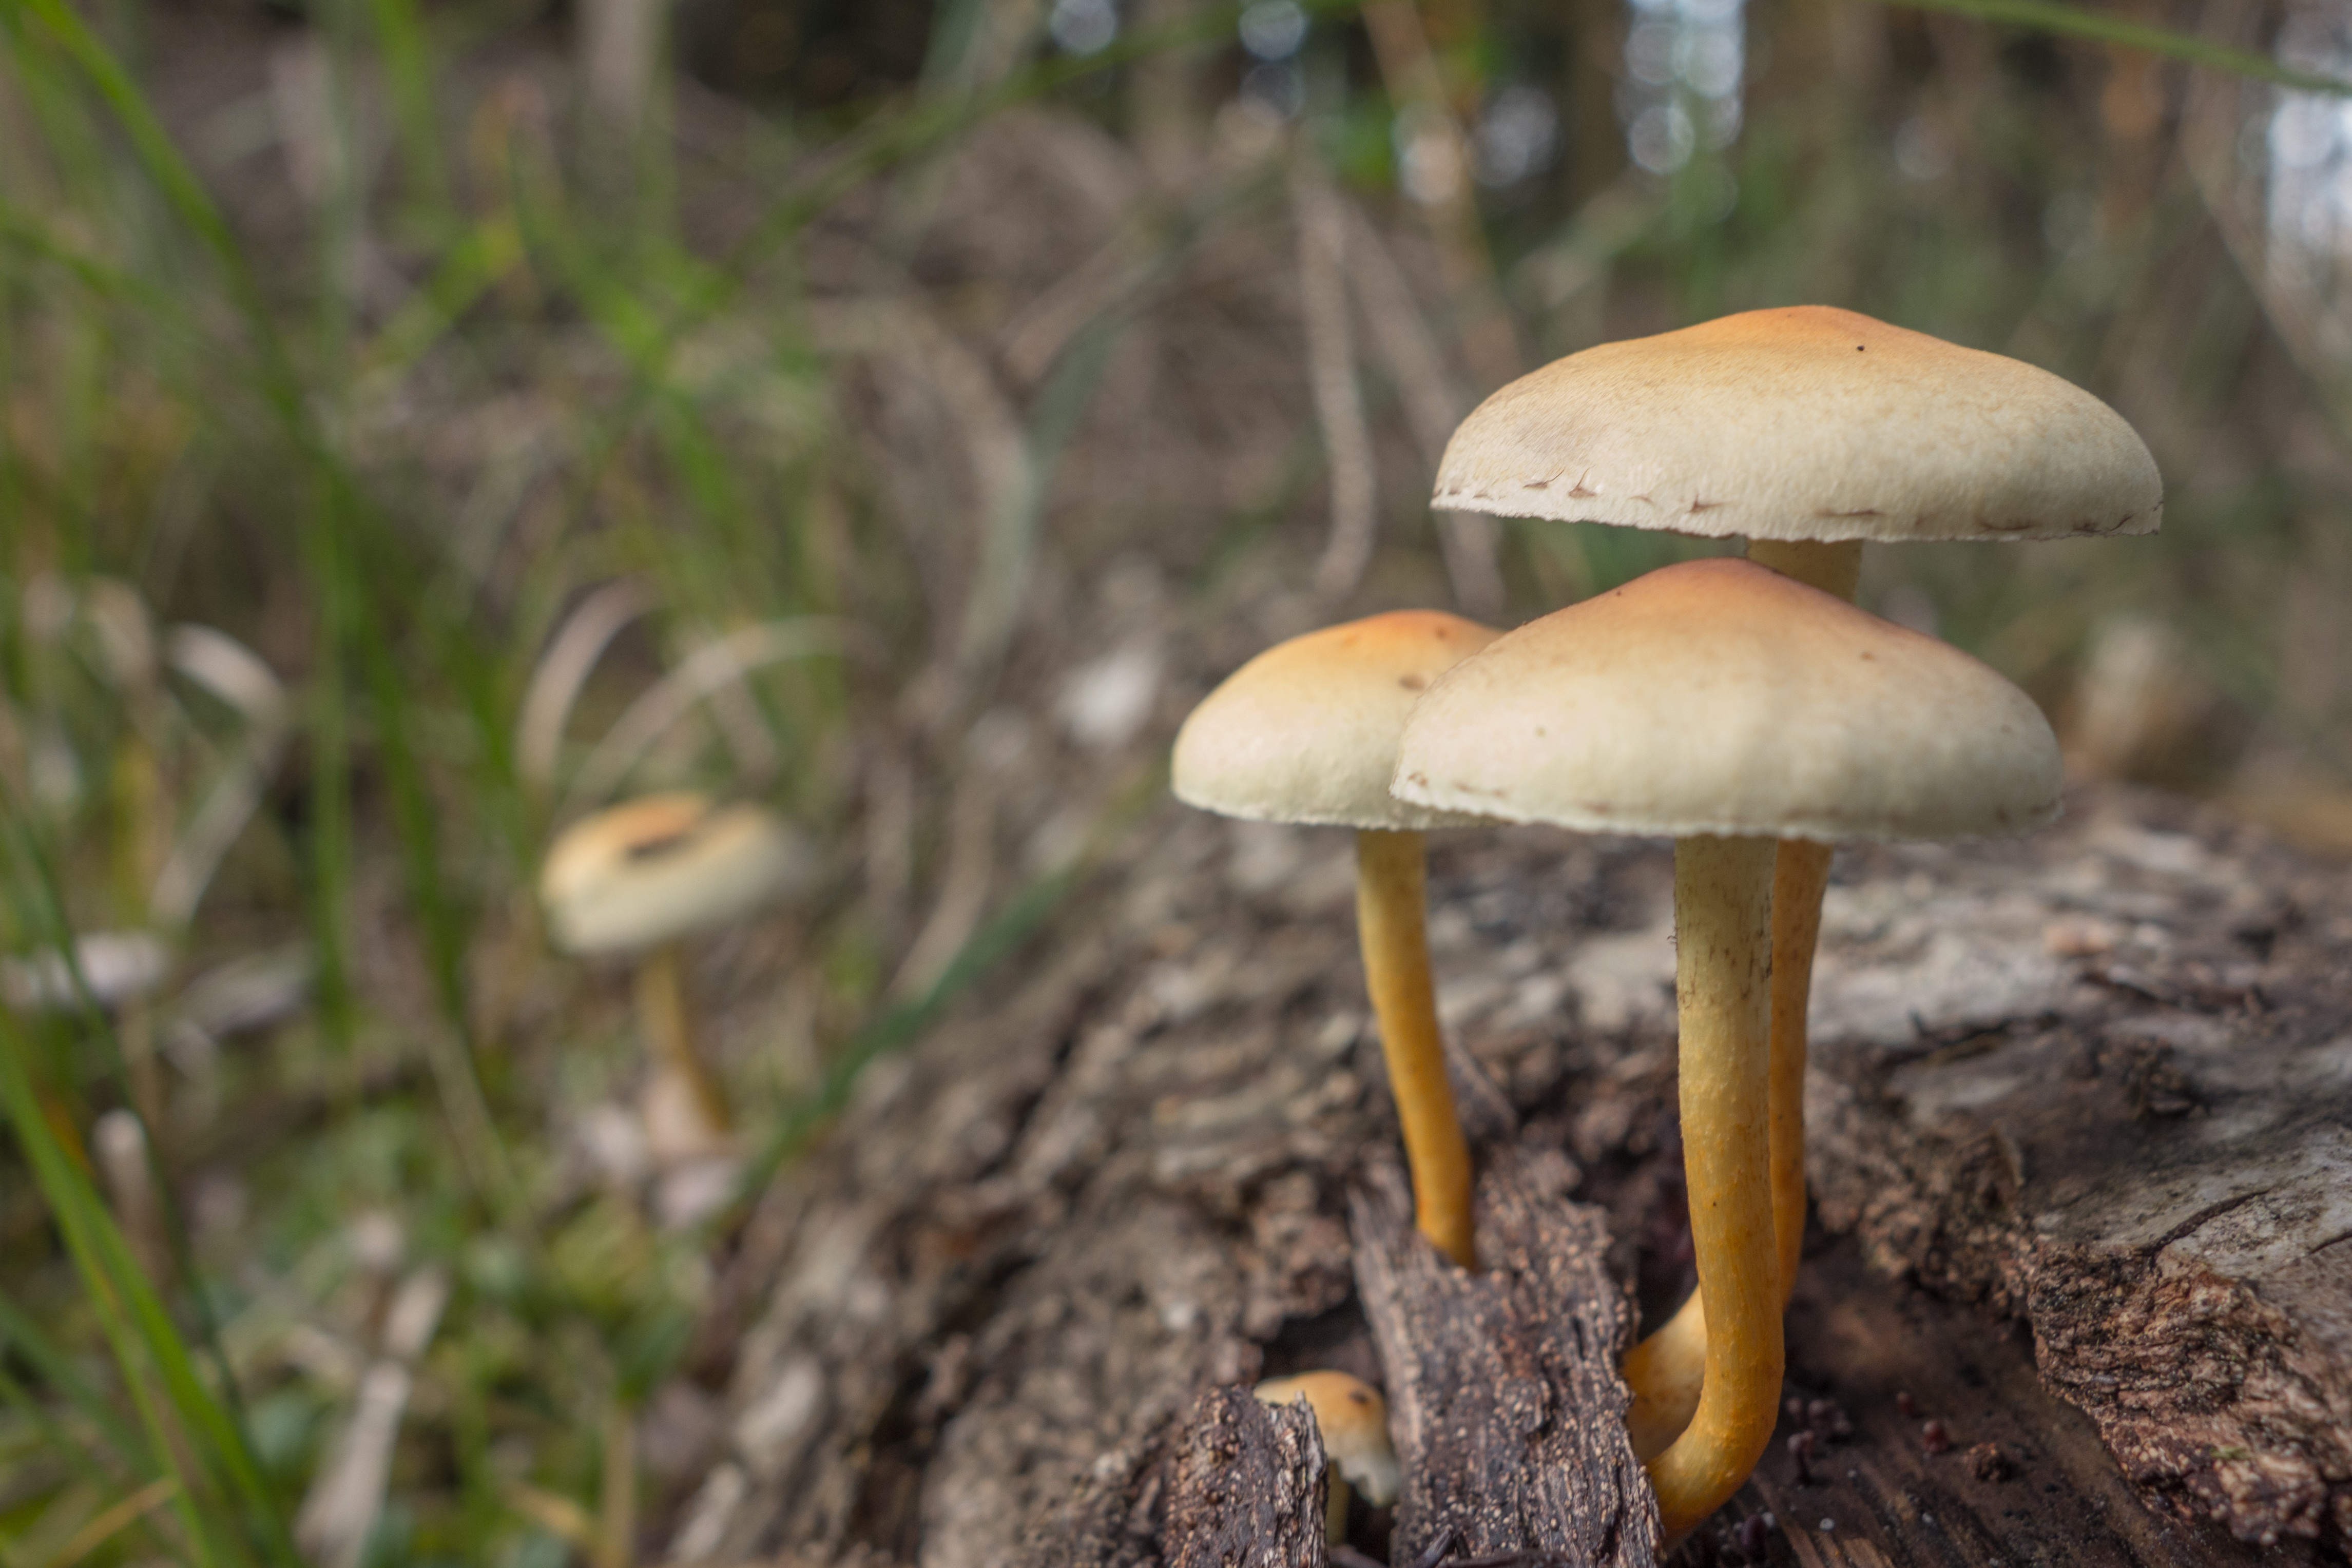
screen, nature, forest, plant, moss, macro, autumn, brown, soil, hat, mushroom, close, fauna, forest floor, fungus, mushrooms, woodland, habitat, bolete, forest mushroom, agaricus, lamellar, forest plant, stengel, oyster mushroom, edible mushroom, natural environment, medicinal mushroom, agaricomycetes, agaricaceae, champignon mushroom, penny bun